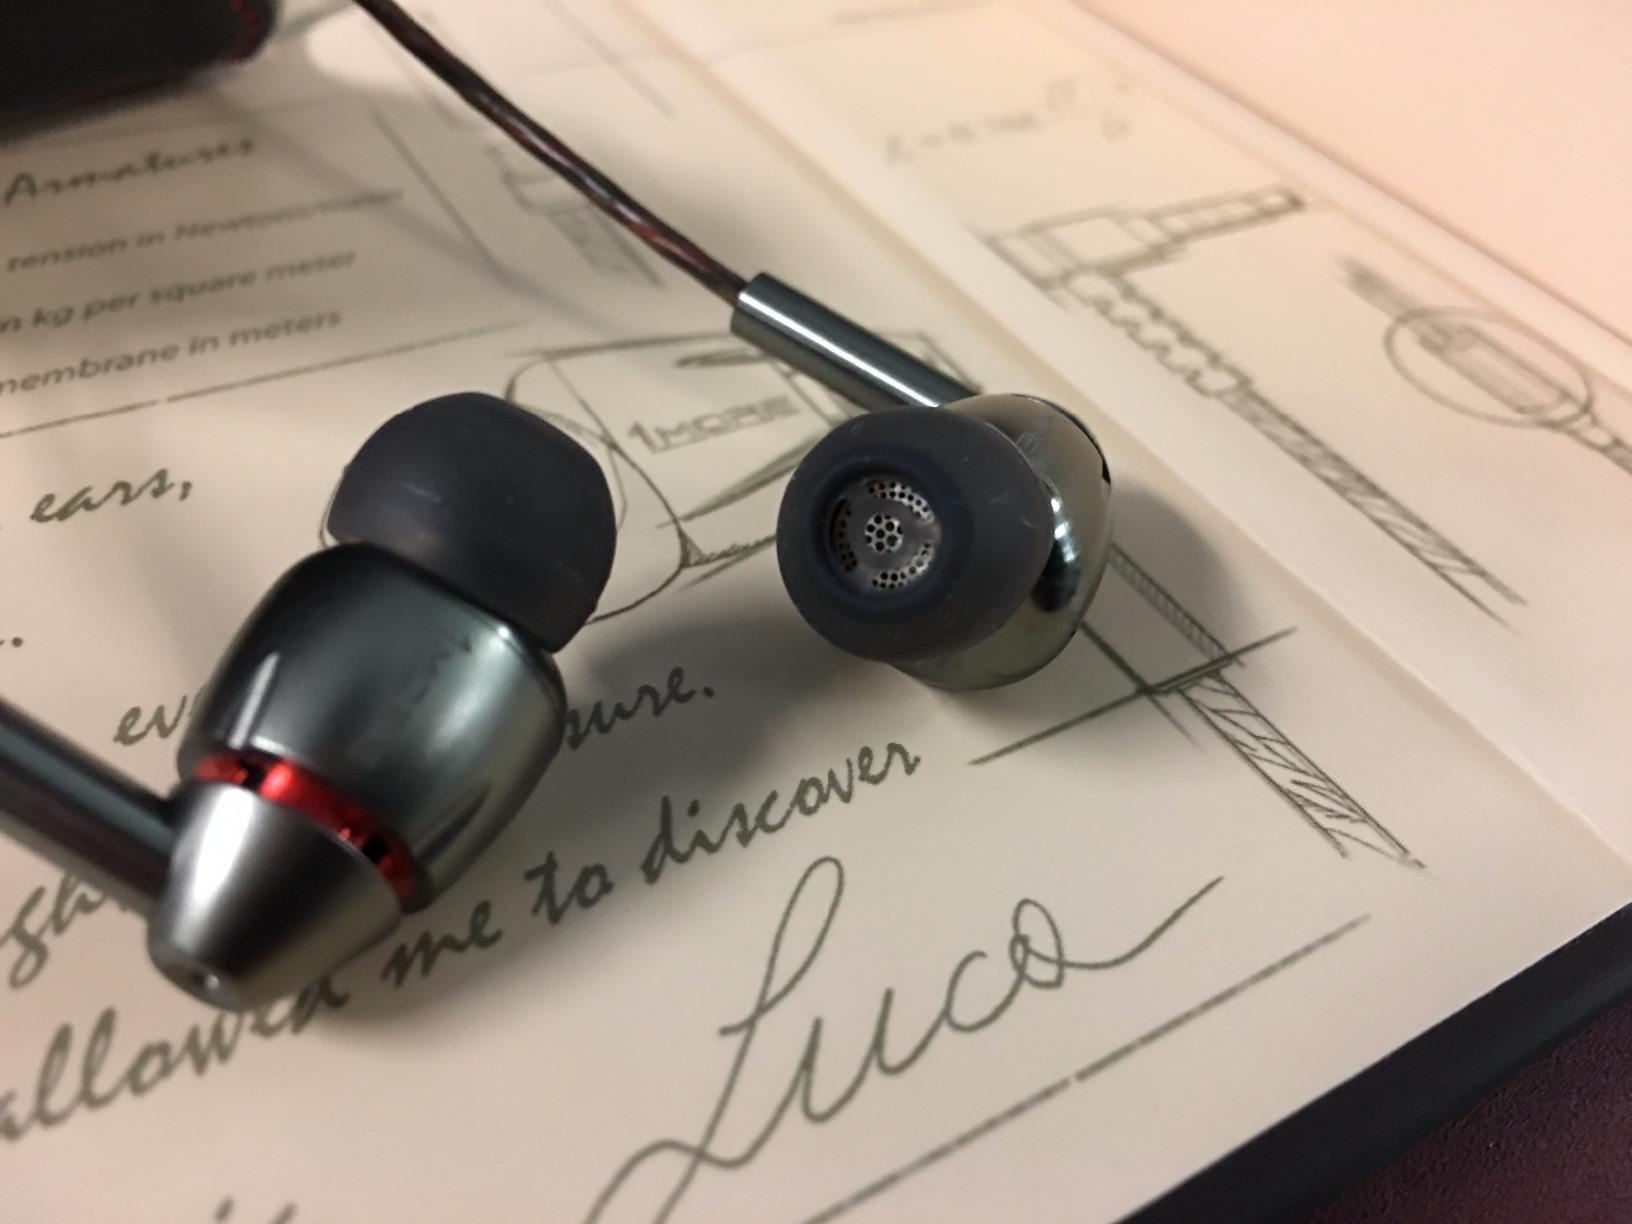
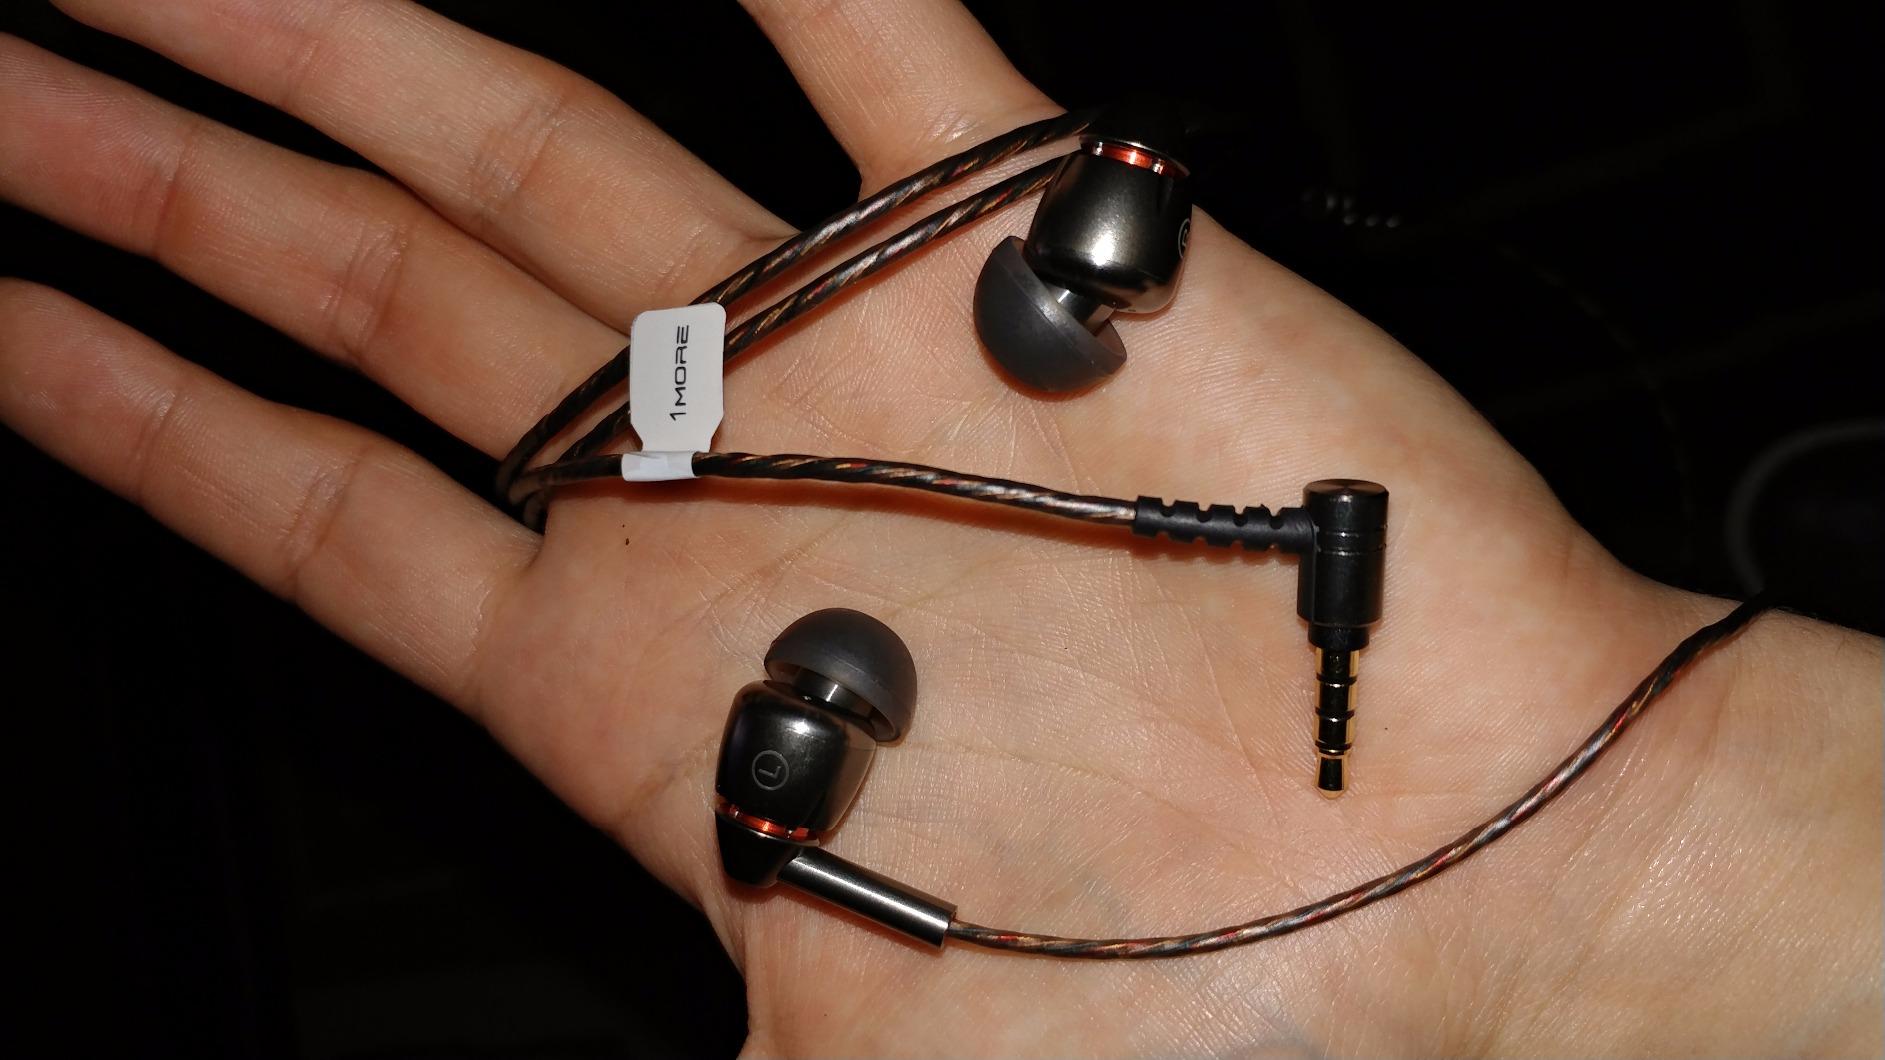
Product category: headphones
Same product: yes